Hills Showground metro station

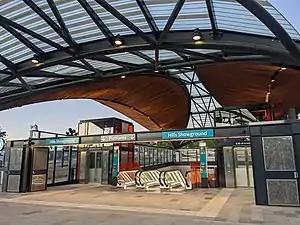
Doran Drive entrance, April 2020

Hills Showground railway station is an underground Sydney Metro station on Doran Drive, in the suburb of Castle Hill, New South Wales, Australia. The station, located near the Castle Hill Showground, serves the Metro North West & Bankstown Line and was built as part of the Sydney Metro Northwest project. The station is planned to eventually serve trains to the Sydney central business district and Bankstown as part of the government's 20-year "Sydney's Rail Future" strategy. The station opened 26 May 2019. It is currently the least used station on the Sydney Metro.